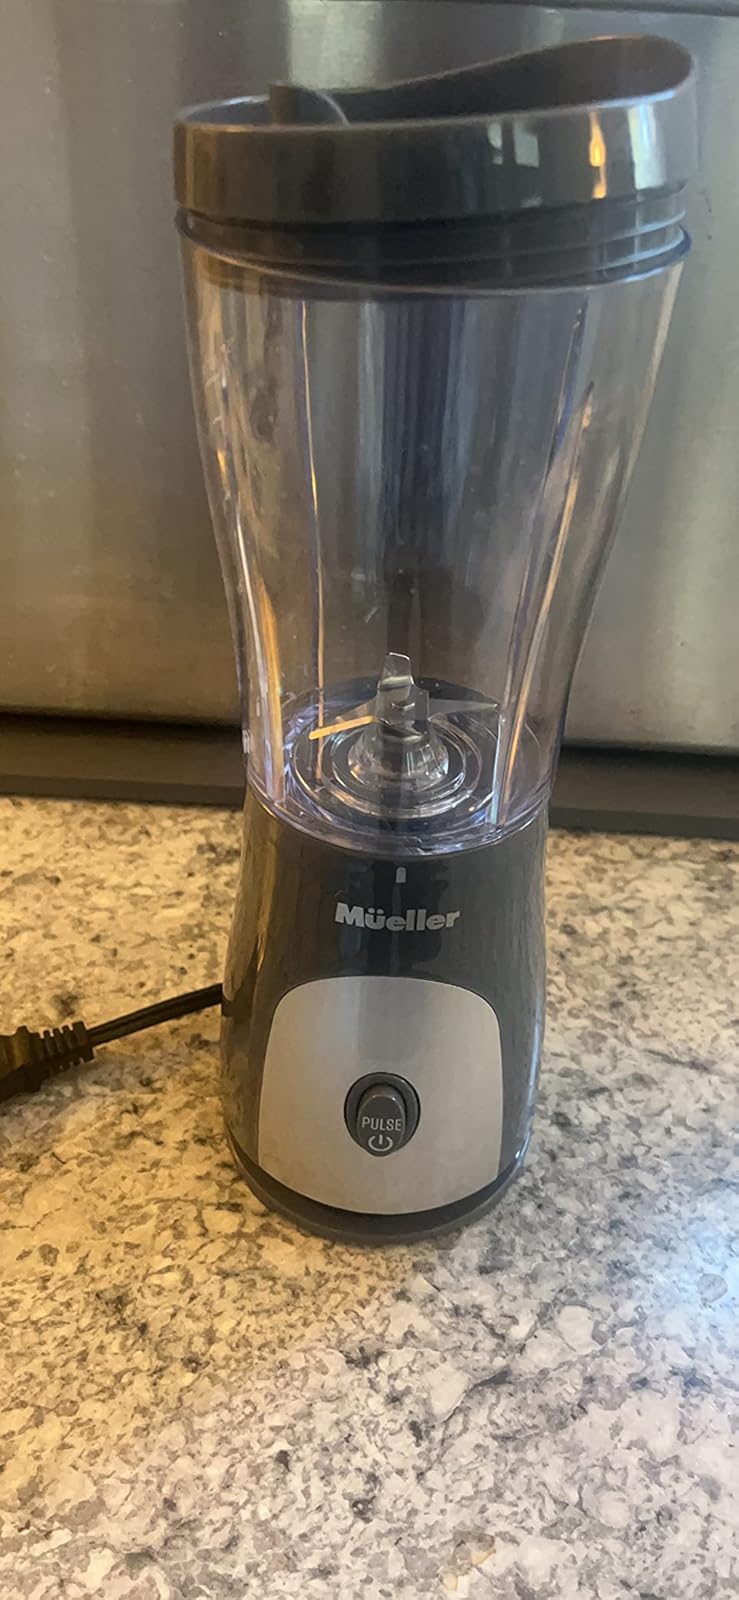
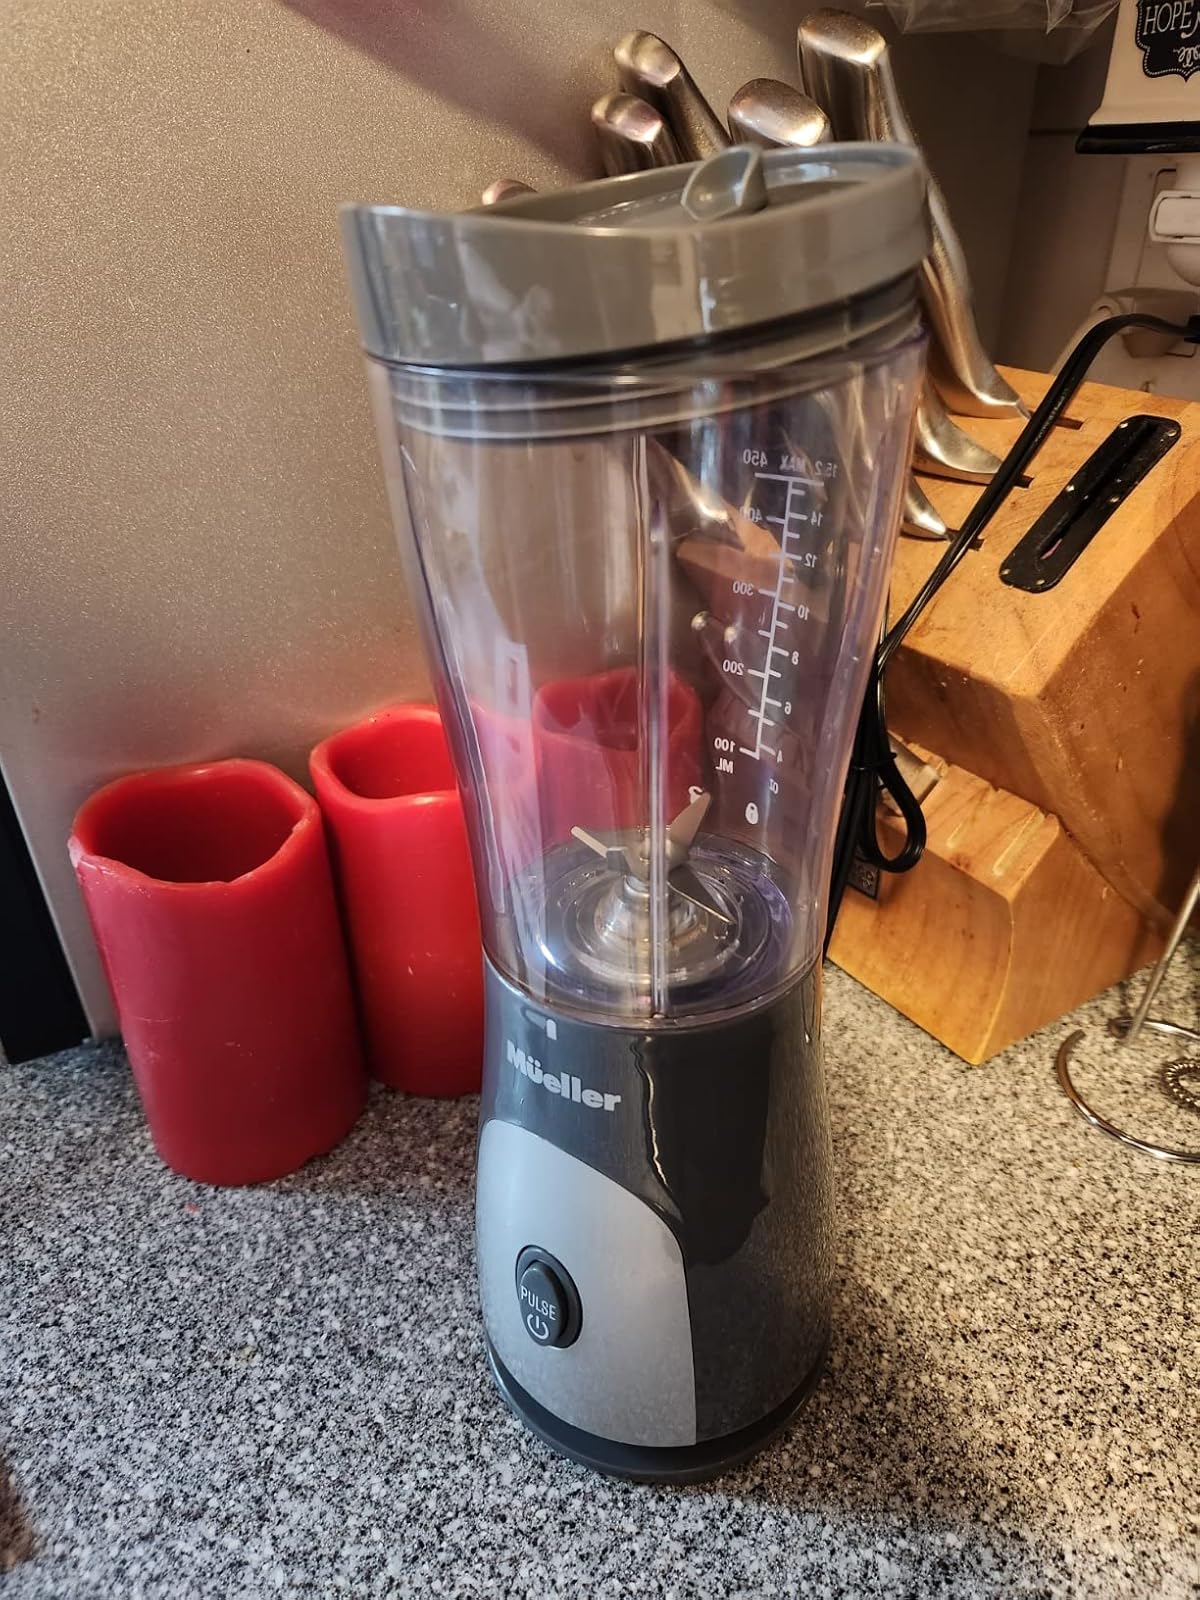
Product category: items_blender
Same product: yes